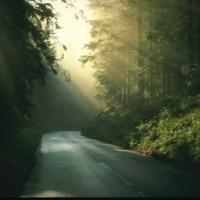
Weather: sun or clear